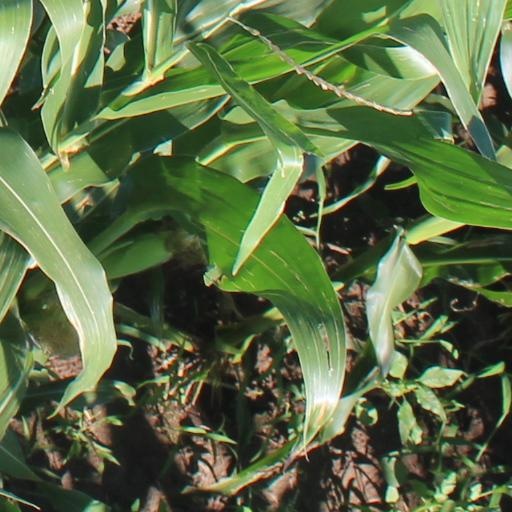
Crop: maize; corn